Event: Ecuador Earthquake
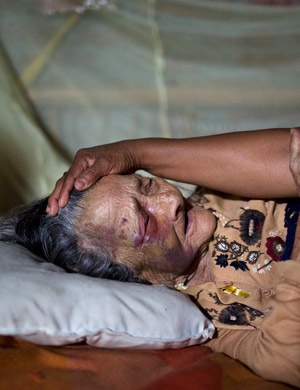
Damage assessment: no_damage